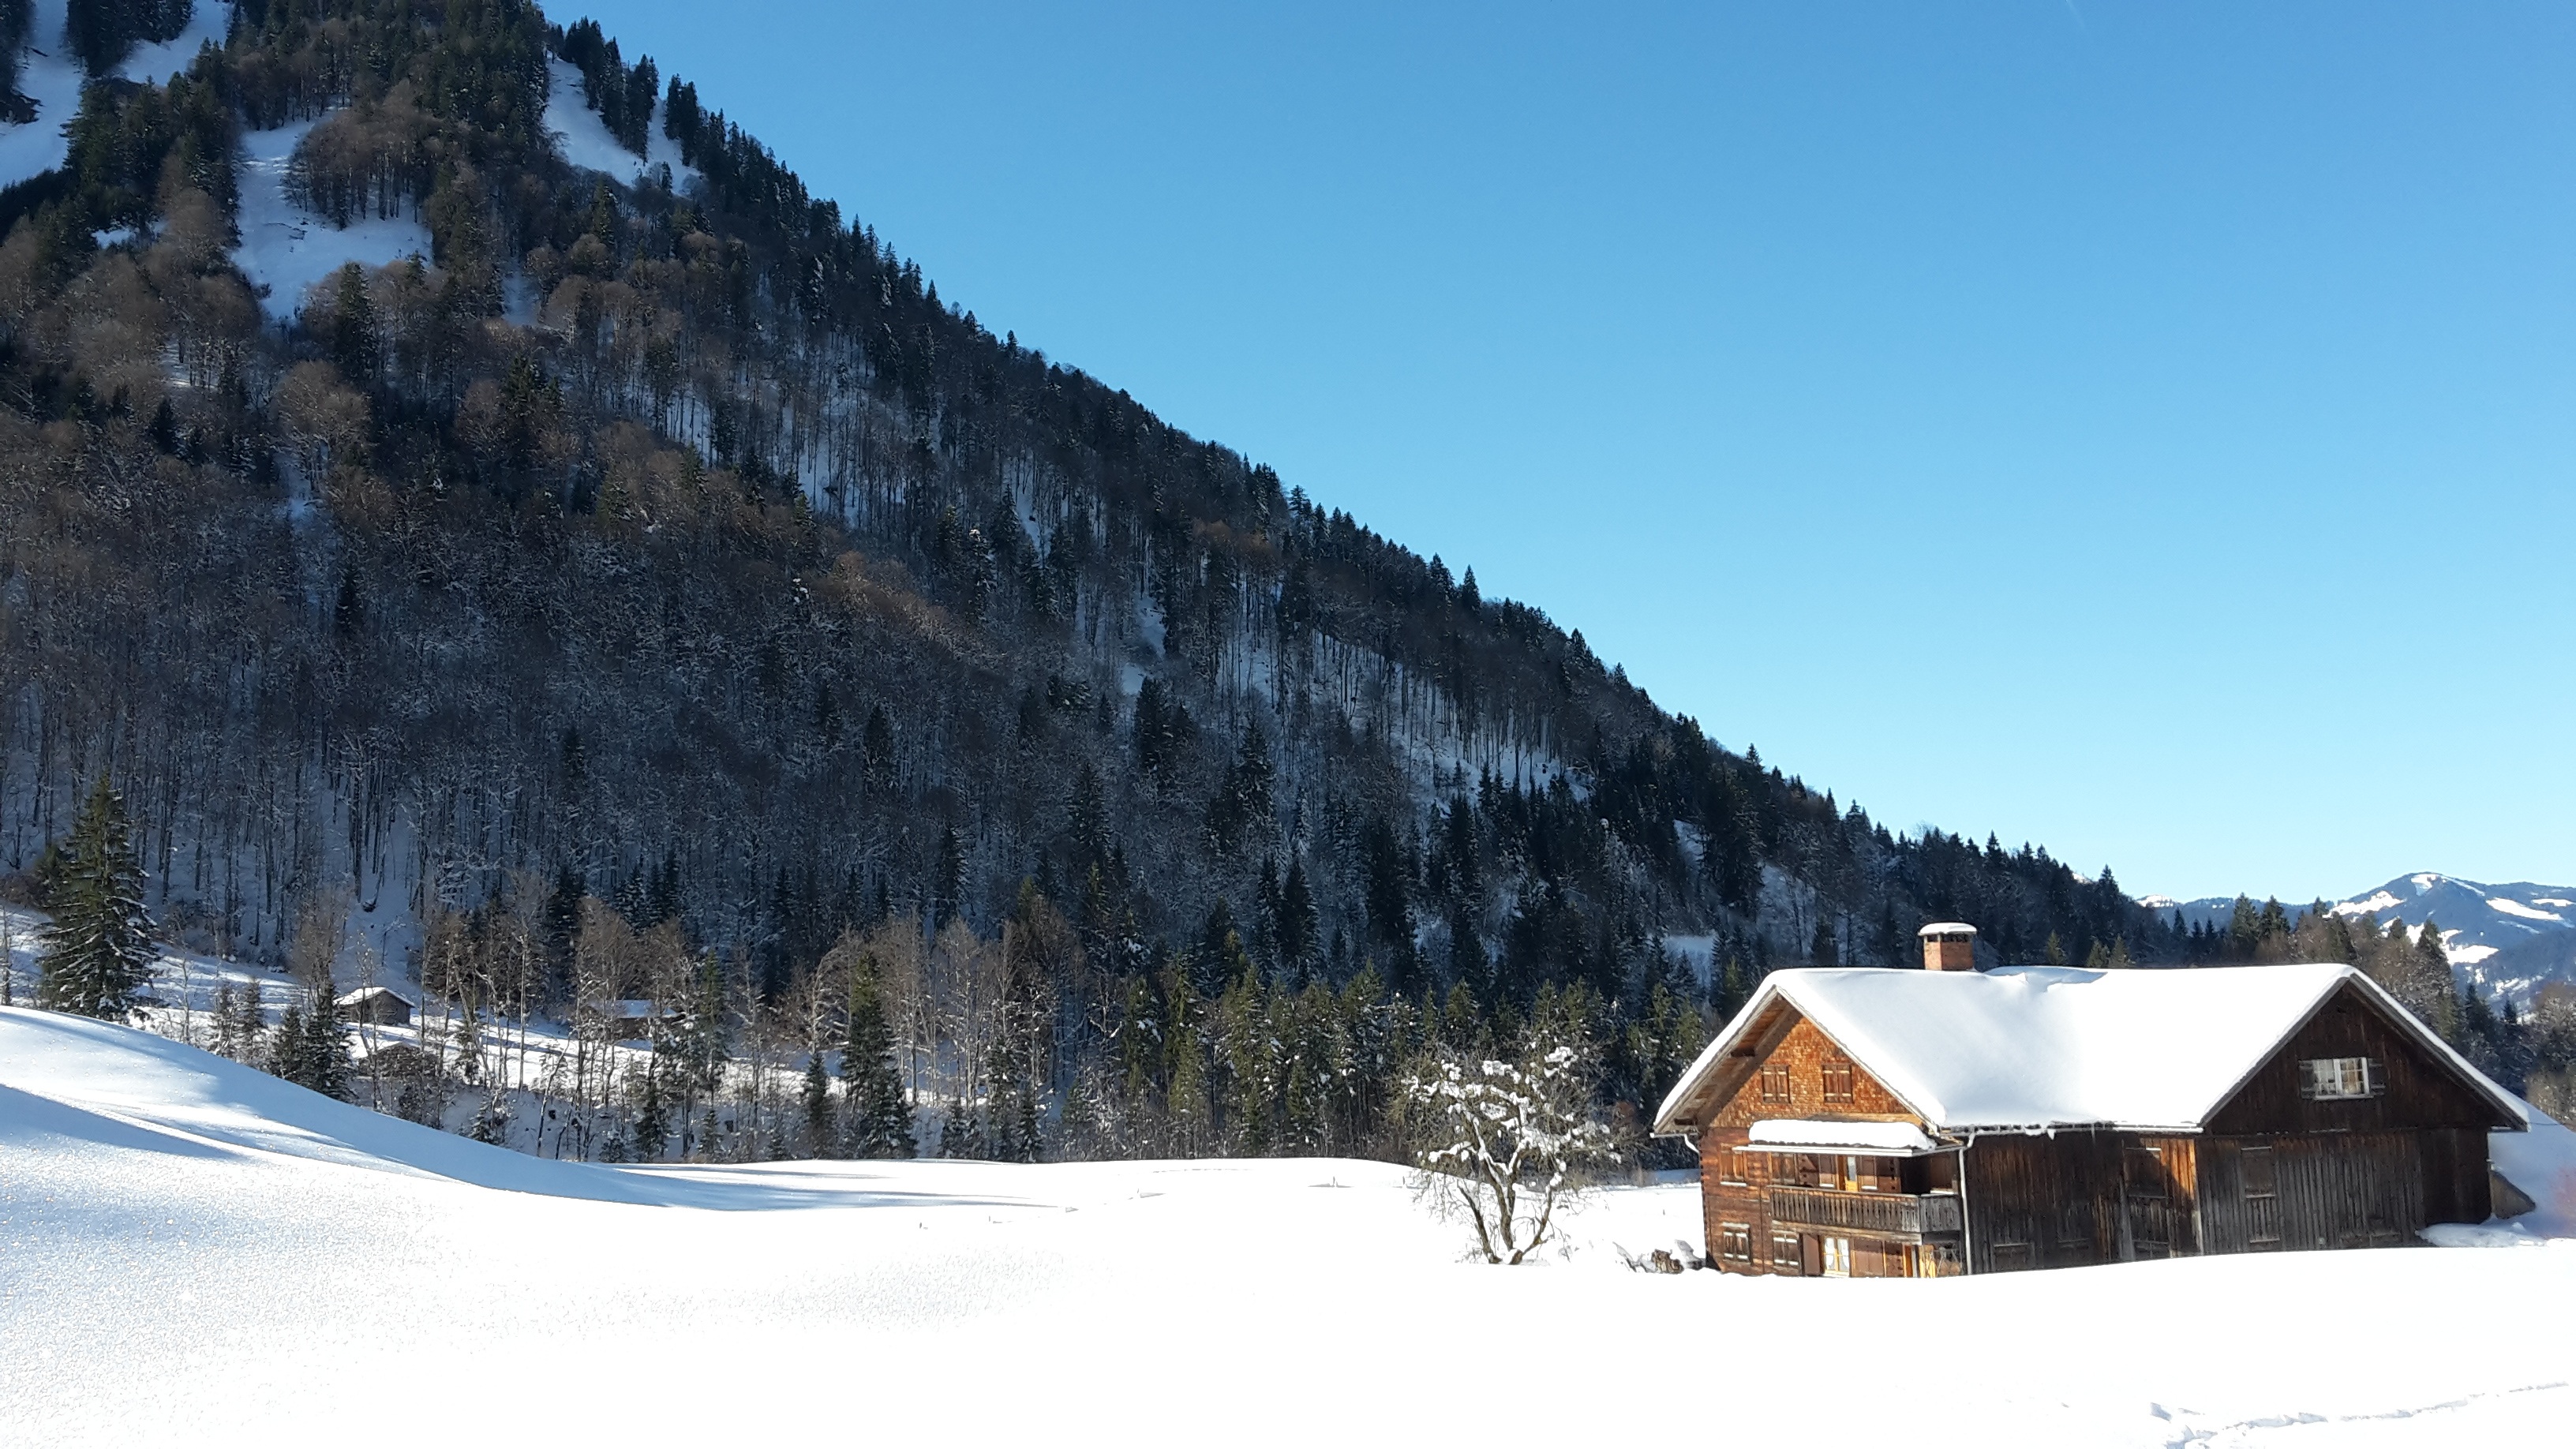
mountain, snow, cold, winter, mountain range, weather, season, ridge, resort, alps, piste, mountain panorama, mountainous landforms, geological phenomenon, winter way, allgau, allg u winter